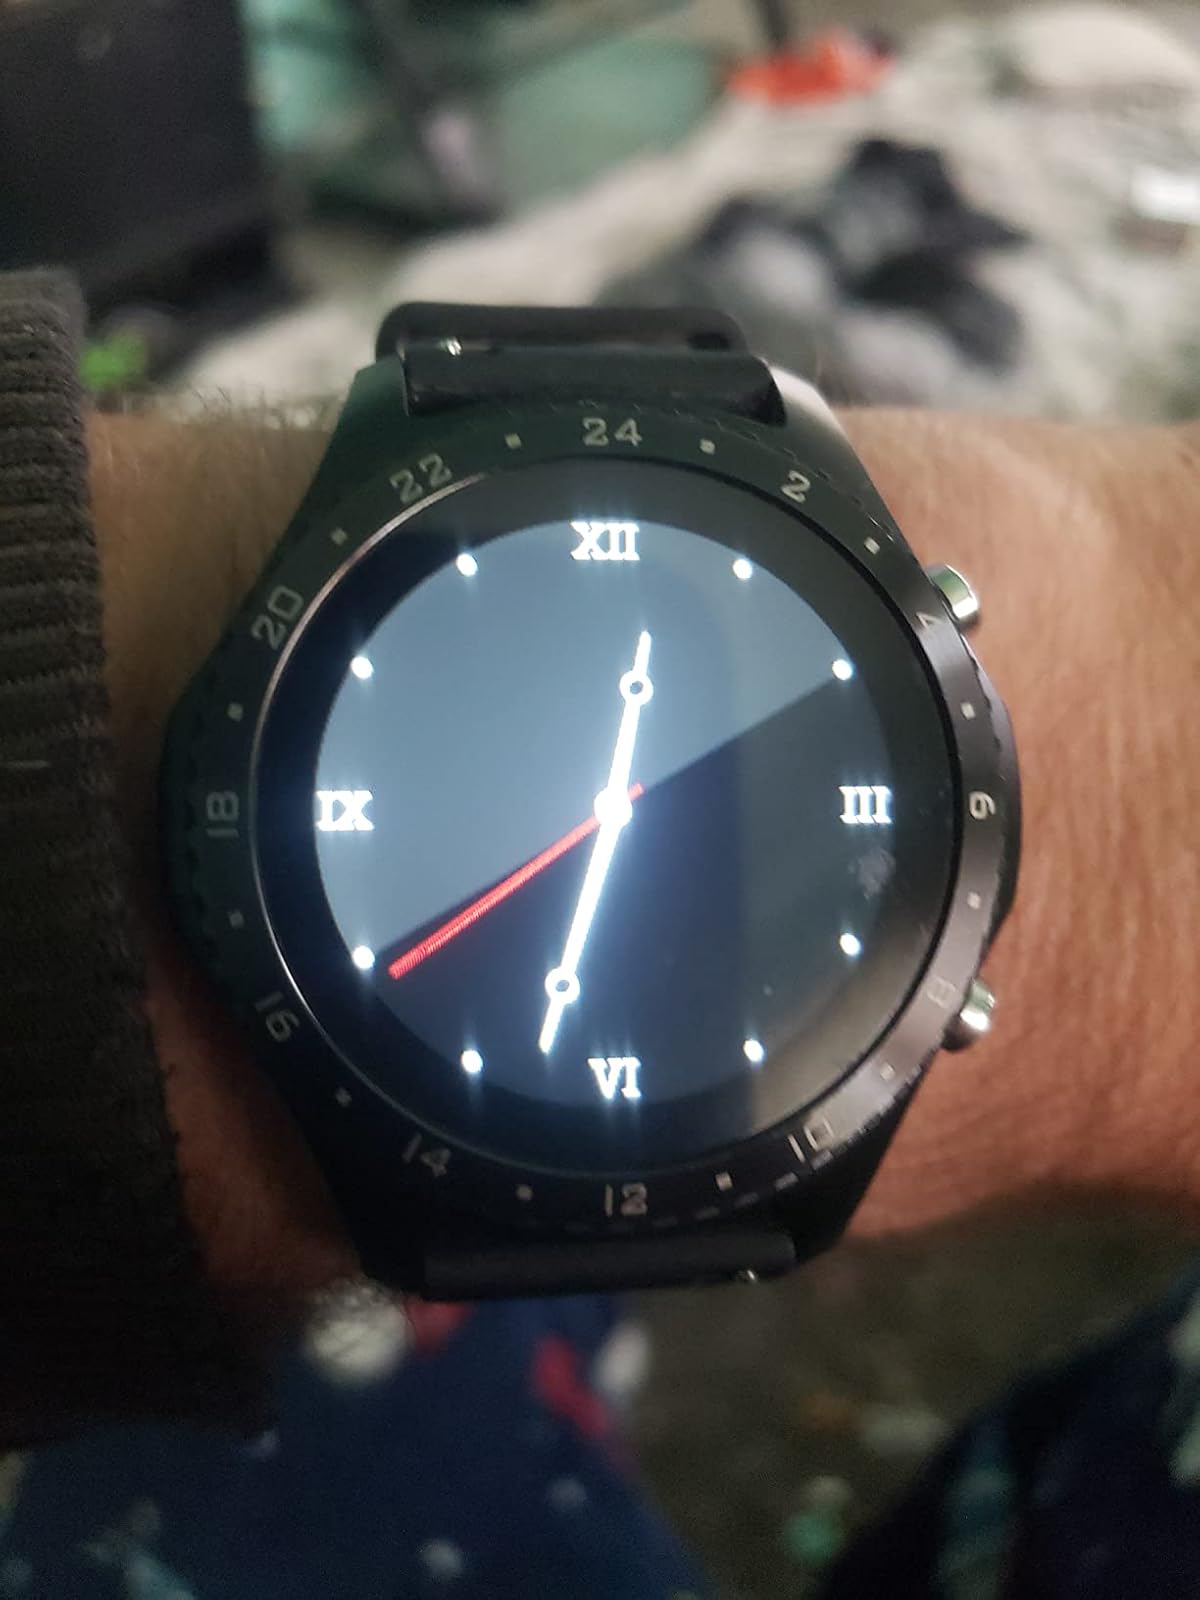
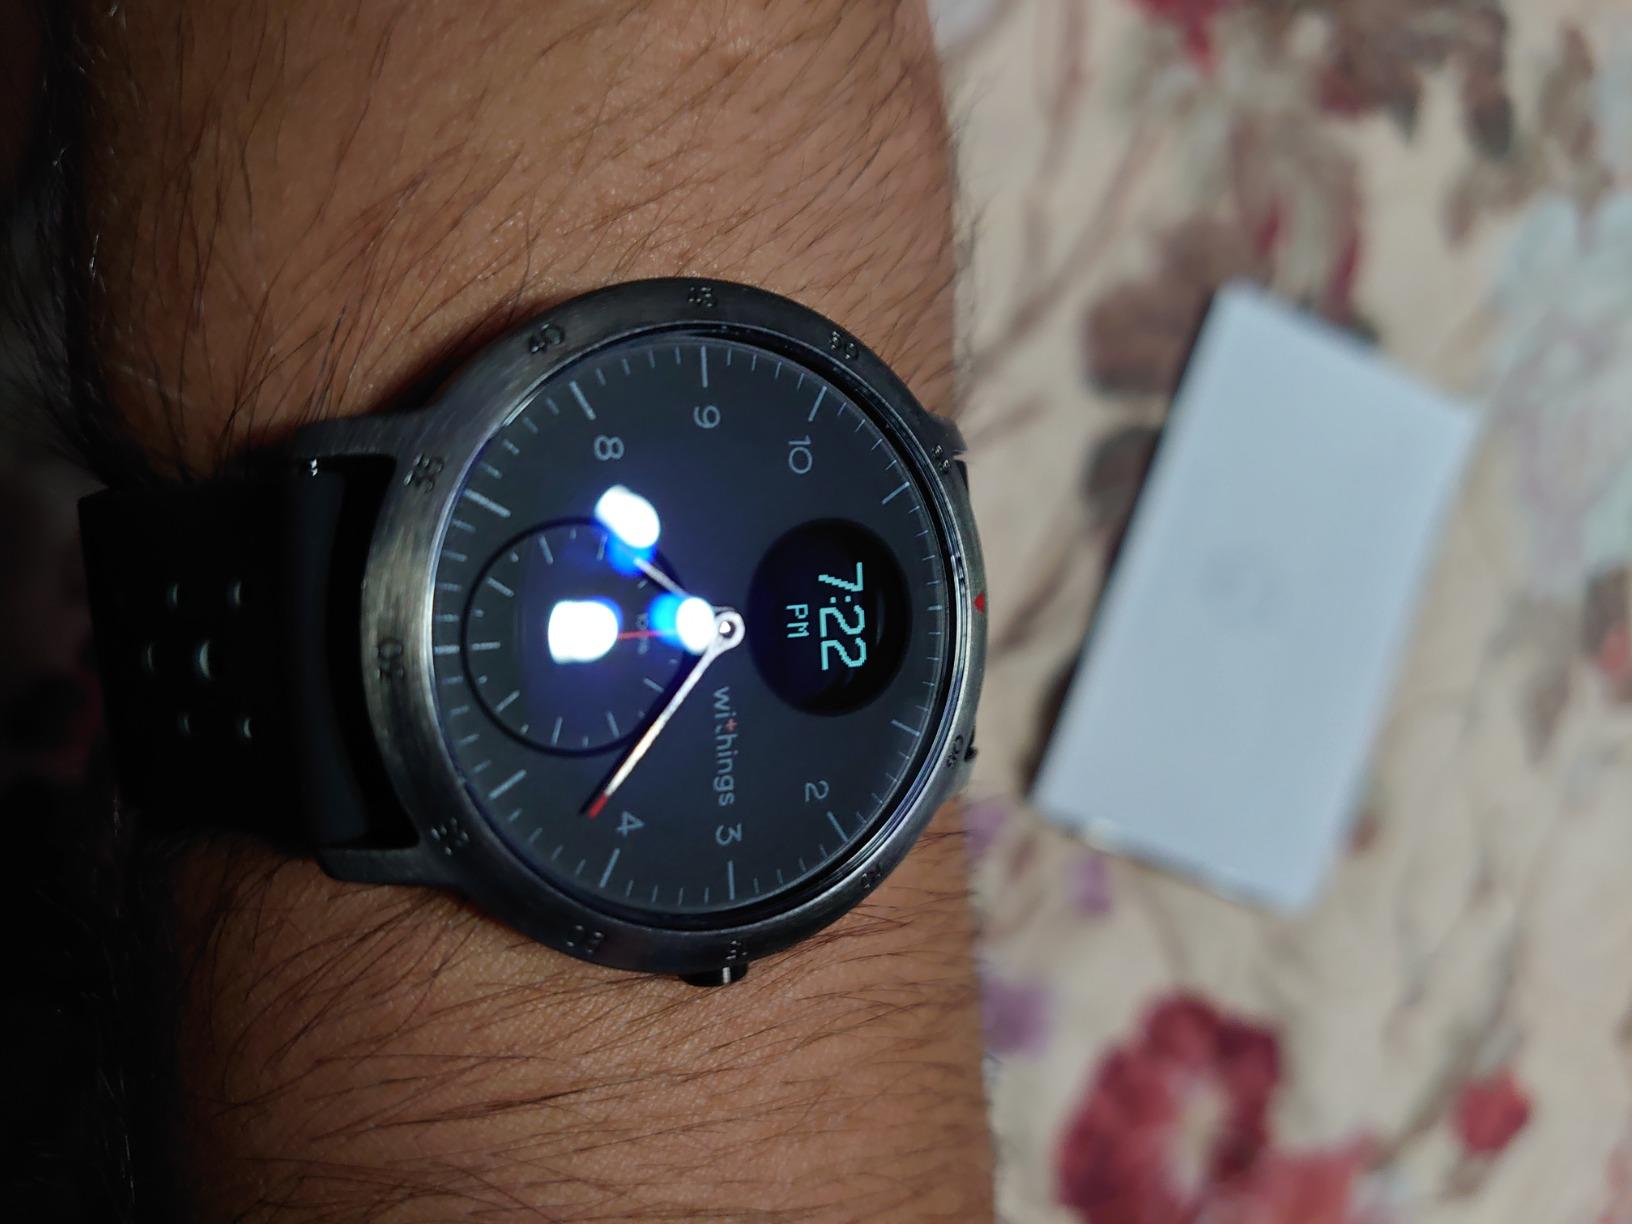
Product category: smartwatch
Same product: no